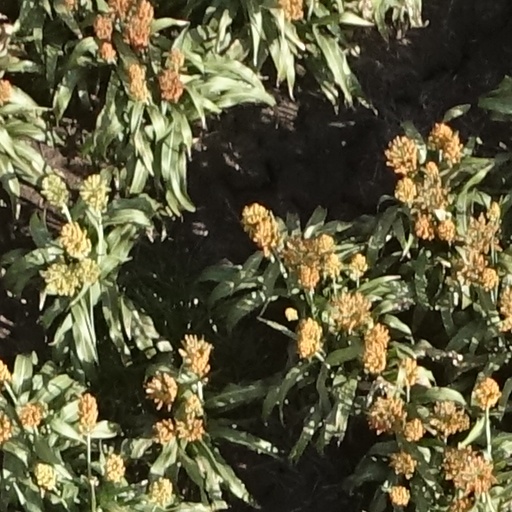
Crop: sorghum